Eosinophilic granulomatosis with polyangiitis

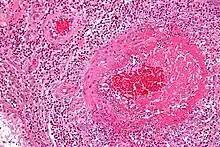
Micrograph showing an eosinophilic vasculitis consistent with eosinophilic granulomatosis with polyangiitis. H&E stain. One of the American College of Rheumatology criteria for EGPA is extravascular eosinophil infiltration on biopsy.

Eosinophilic granulomatosis with polyangiitis (EGPA), formerly known as allergic granulomatosis, is an extremely rare autoimmune condition that causes inflammation of small and medium-sized blood vessels (vasculitis) in persons with a history of airway allergic hypersensitivity (atopy).